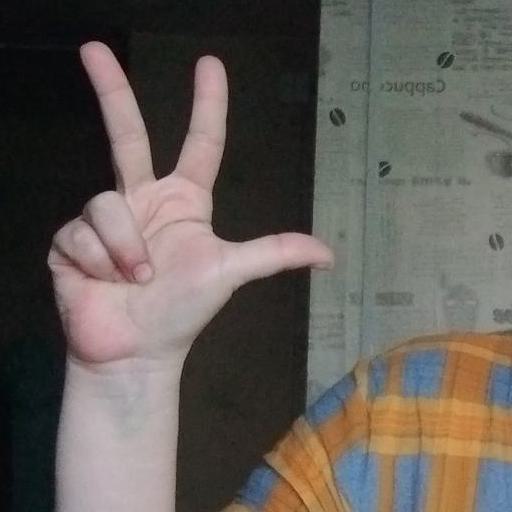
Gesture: three2